Maria Mercedes (Philippine TV series)

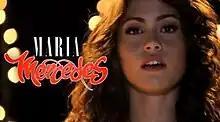
Title card

Maria Mercedes is a Philippine television drama romance series broadcast by ABS-CBN. The series is based on the 1992 Mexican drama series of the same title. Directed by Chito S. Roño, Rechie A. del Carmen, Ricky S. Rivero and Nuel C. Naval, it stars Jessy Mendiola, Jake Cuenca and Jason Abalos. It aired on the network's Primetime Bida line up and worldwide on TFC from October 7, 2013 to January 24, 2014, replacing "Muling Buksan ang Puso" and was replaced by "The Legal Wife".